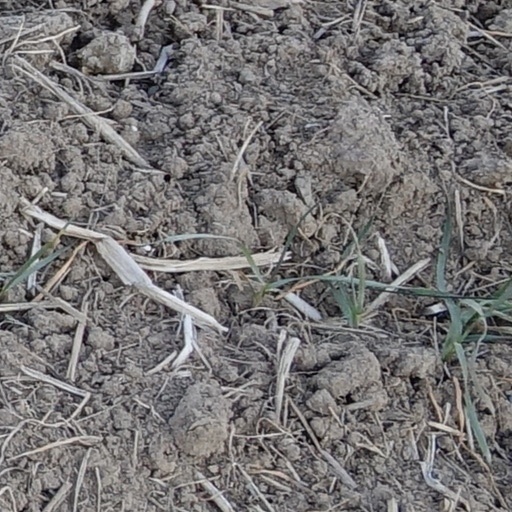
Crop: wheat